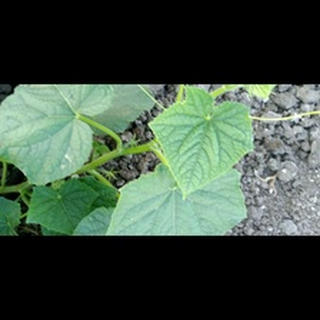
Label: healthy_cucumber